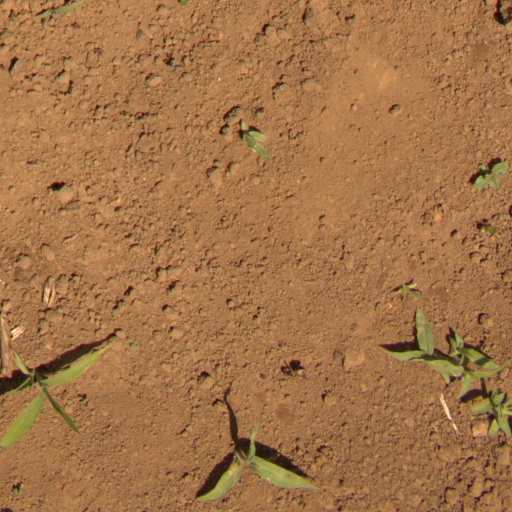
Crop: Jerusalem artichoke